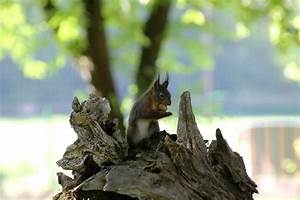
Label: scoiattolo